Bobby Riggs

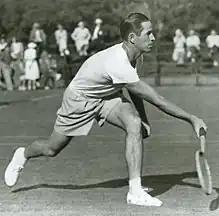
Riggs

Robert Larimore Riggs (February 25, 1918 – October 25, 1995) was an American tennis champion who was the world No. 1 amateur in 1939 and world No. 1 professional in 1946 and 1947. He played his first professional tennis match on December 26, 1941.